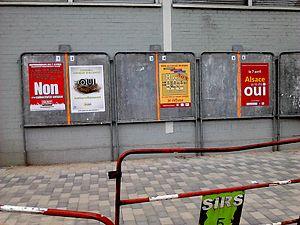
Affiches pour le référendum concernant la Collectivité territoriale d'Alsace
La collectivité européenne d'Alsace est une collectivité territoriale française qui verra le jour le 1ᵉʳ janvier 2021. Elle résultera de la fusion des départements du Bas-Rhin et du Haut-Rhin qui continueront à exister en tant que circonscriptions administratives de l’État. Cette nouvelle collectivité dispose des compétences des départements mais aussi de compétences particulières, notamment en matière de coopération transfrontalière, de bilinguisme, de transports et d'organismes professionnels. Elle continuera à faire partie de la région Grand Est.